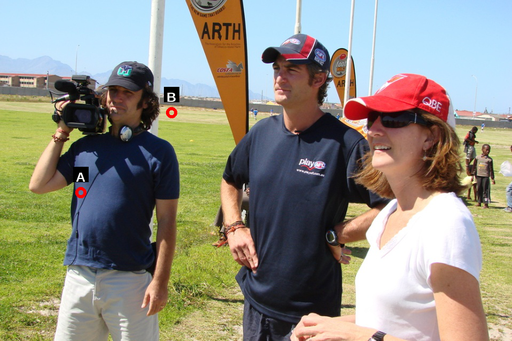
Question: Two points are circled on the image, labeled by A and B beside each circle. Which point is closer to the camera?
Select from the following choices.
(A) A is closer
(B) B is closer
Answer: A